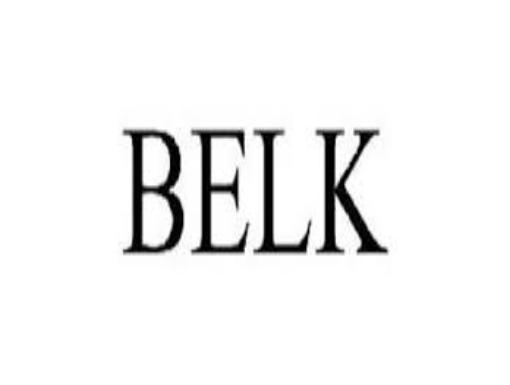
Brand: Belk
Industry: Necessities